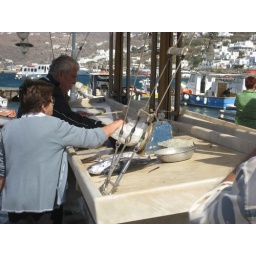
A resident makes a choice in the open air fish market